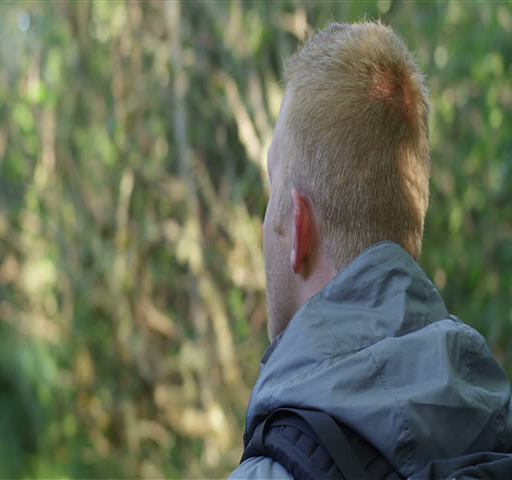
a young man looks around at the forest as he hikes through it .